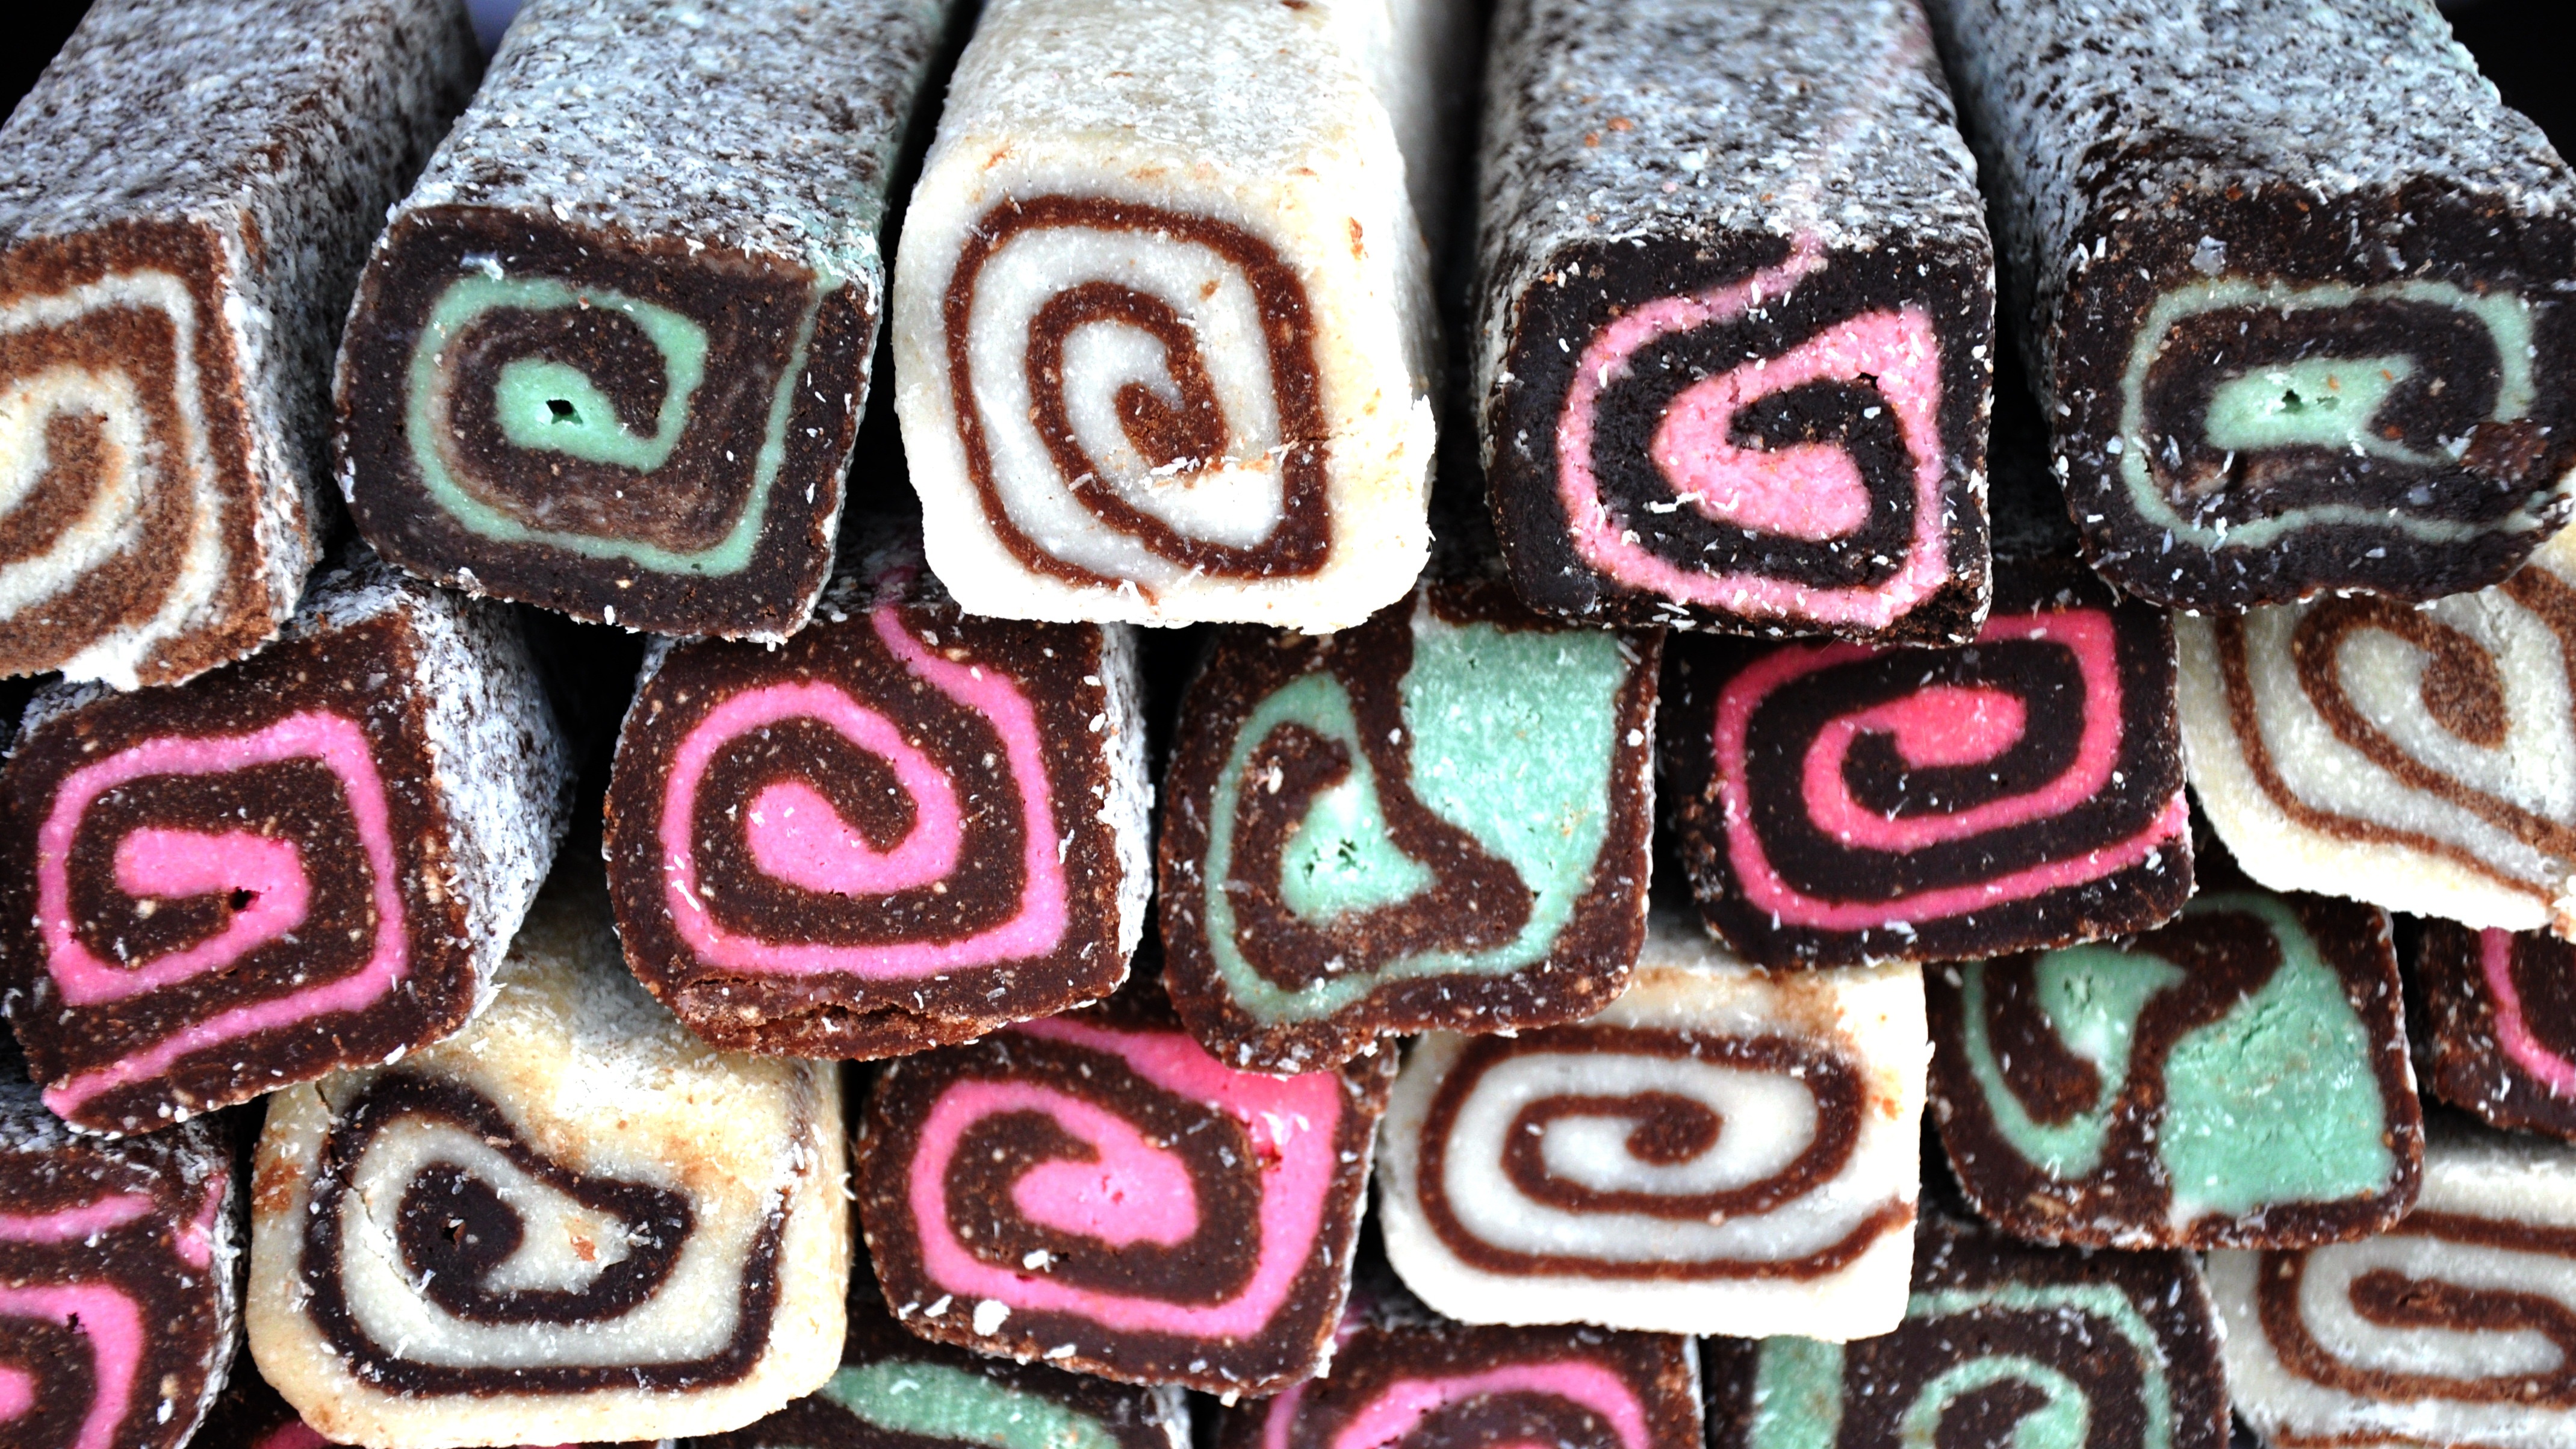
pattern, food, dessert, sweets, sweetness, snack food, coconut roll